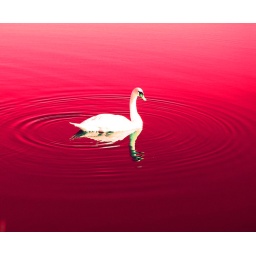
swan in red